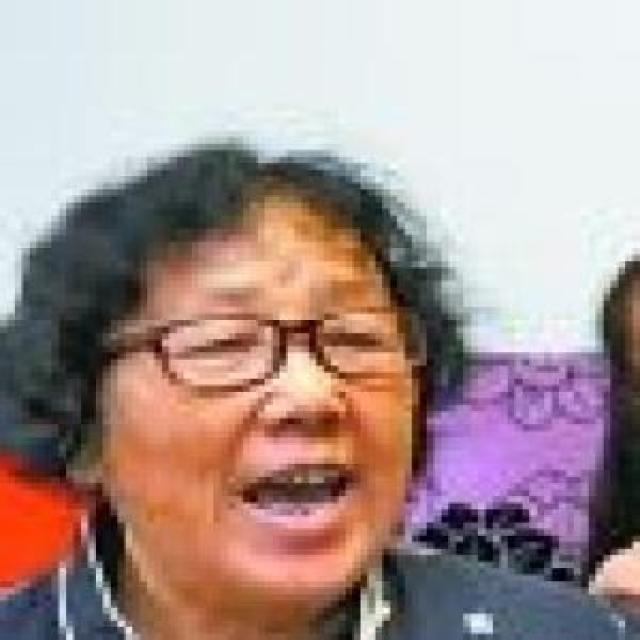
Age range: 45-64